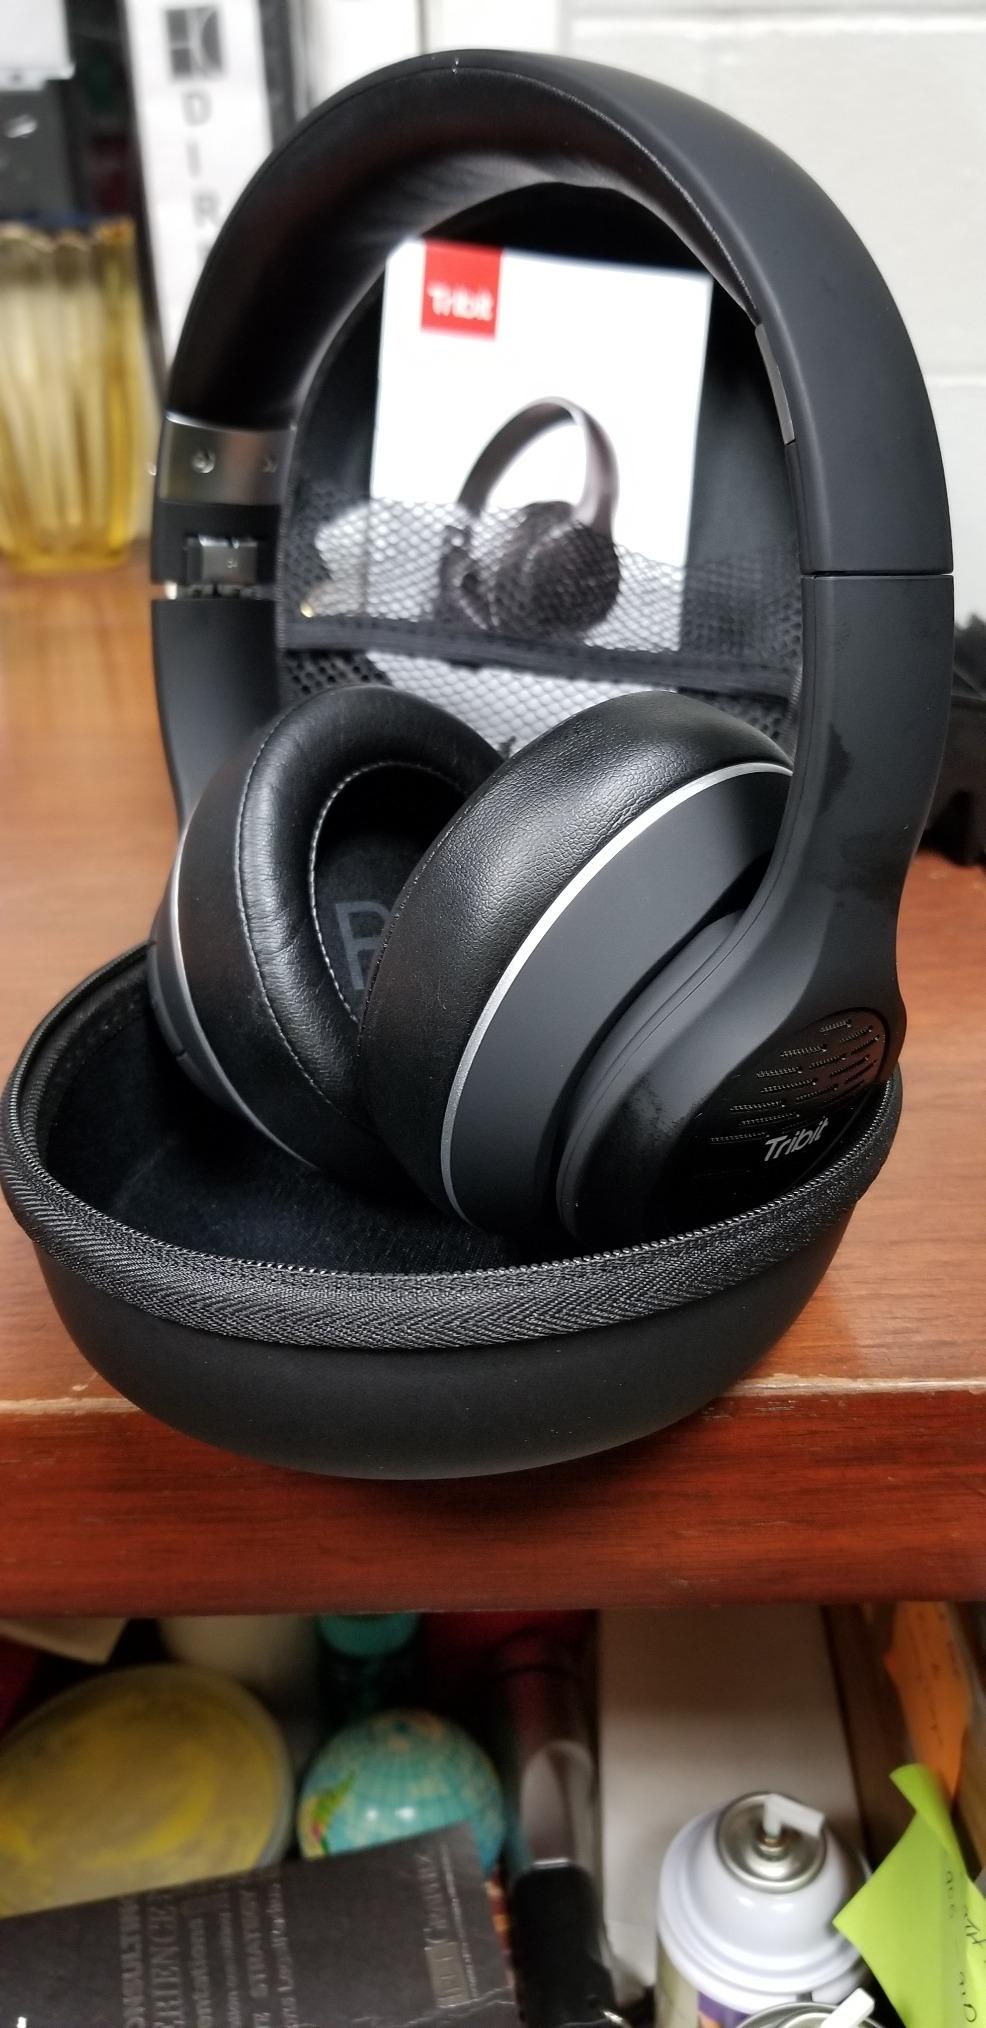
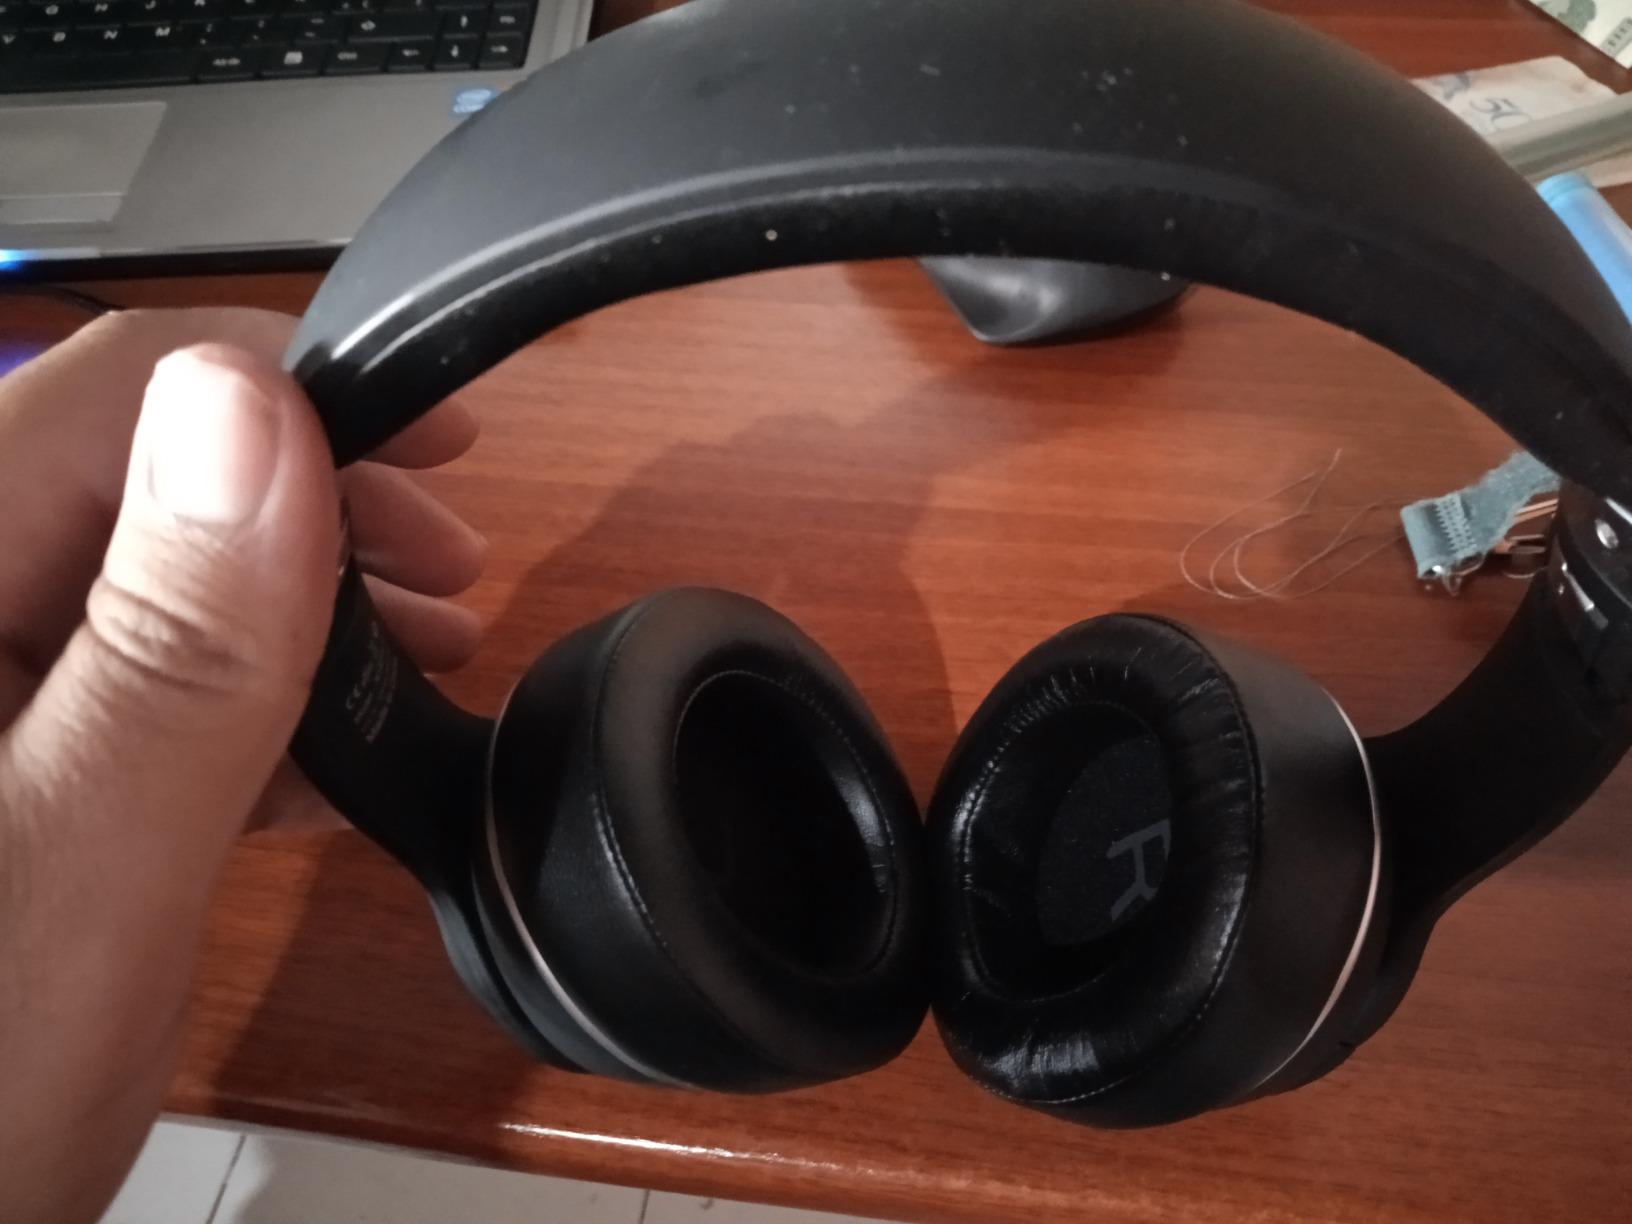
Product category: headphones
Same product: yes